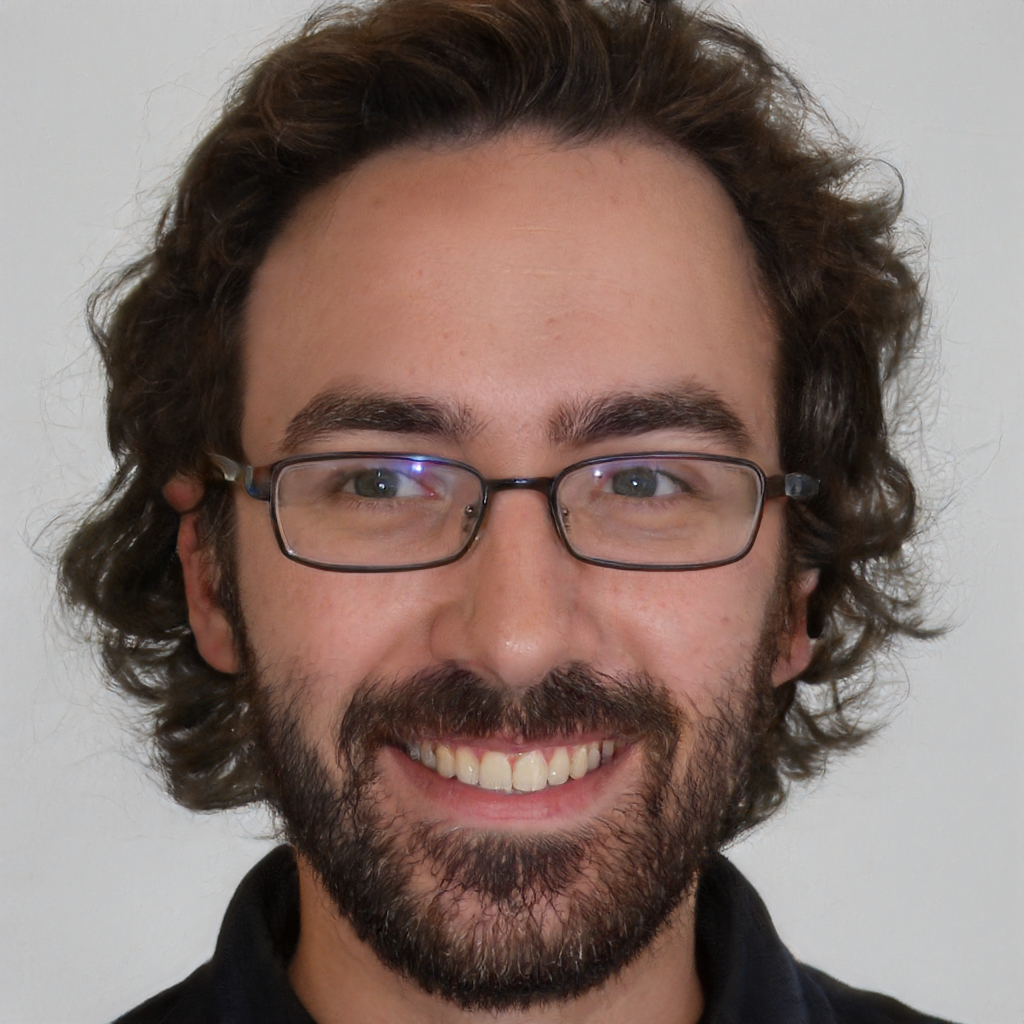
Gender: Male